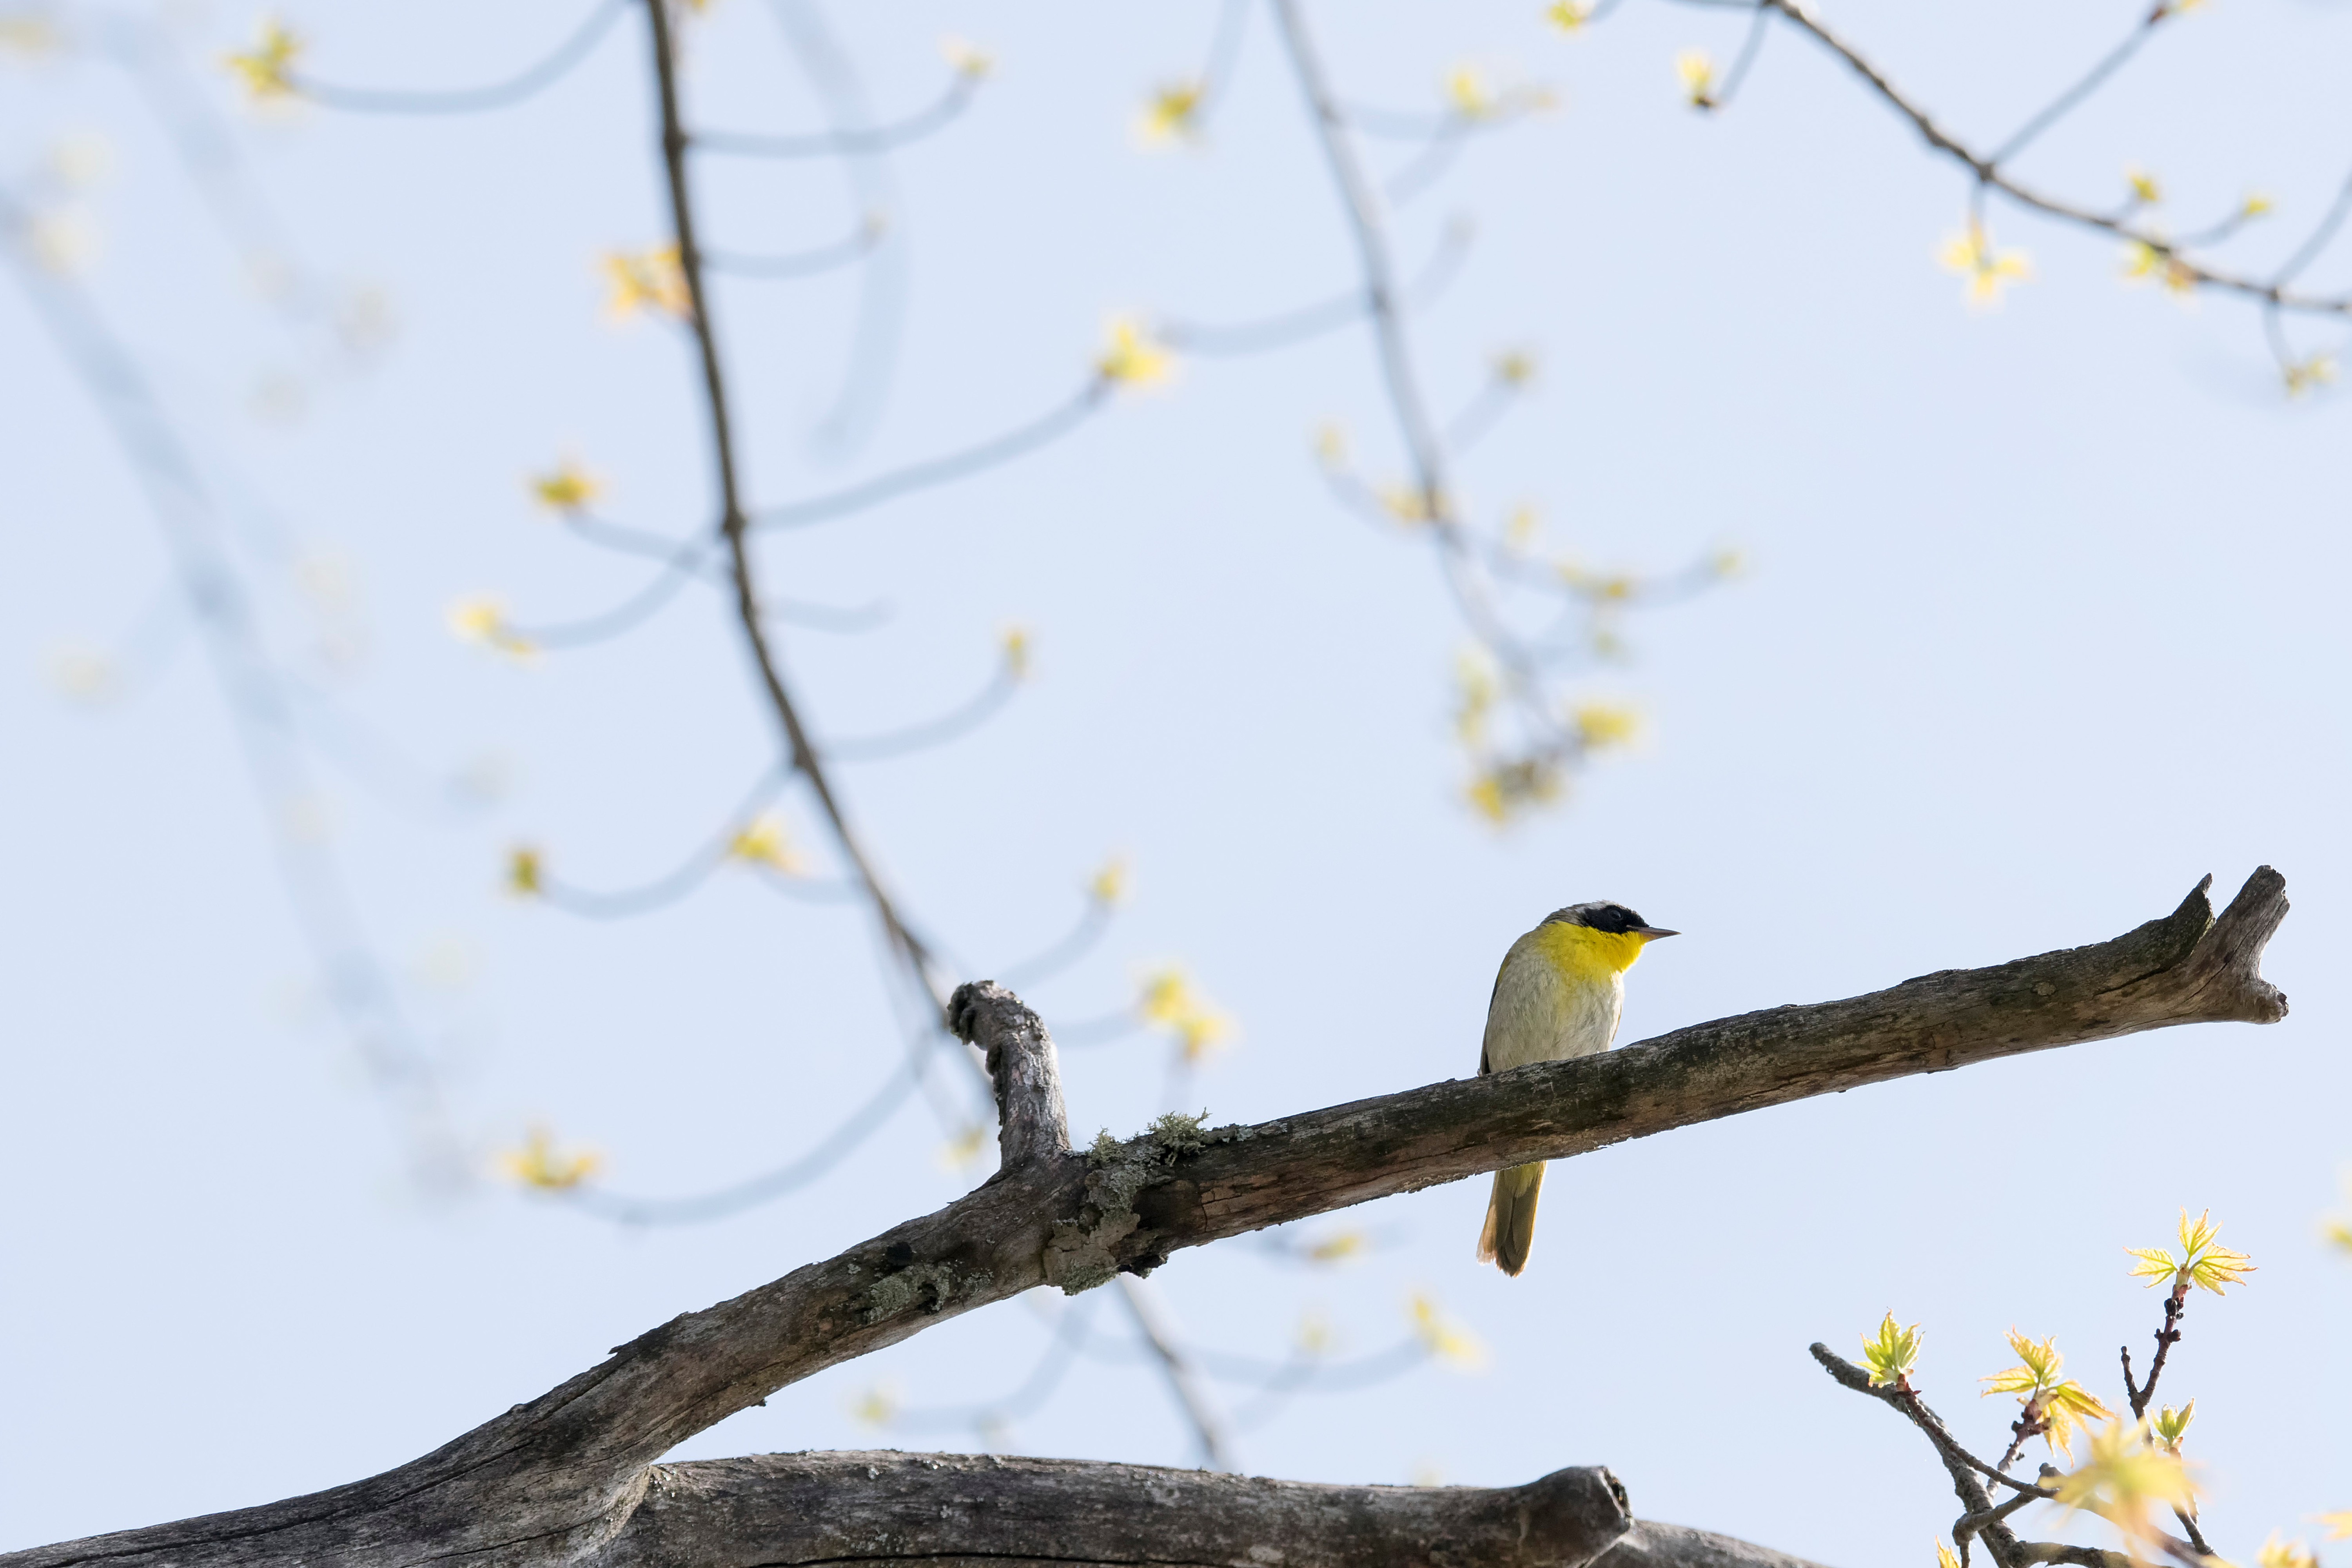
tree, nature, branch, blossom, winter, bird, leaf, flower, wildlife, spring, yellow, flora, season, fauna, twig, canada, common, quebec, masque, sherbrooke, oiseau, paruline, troat, perching bird